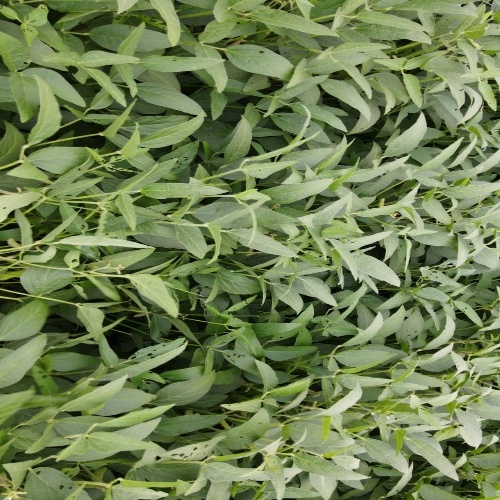
Label: Diabrotica_speciosa